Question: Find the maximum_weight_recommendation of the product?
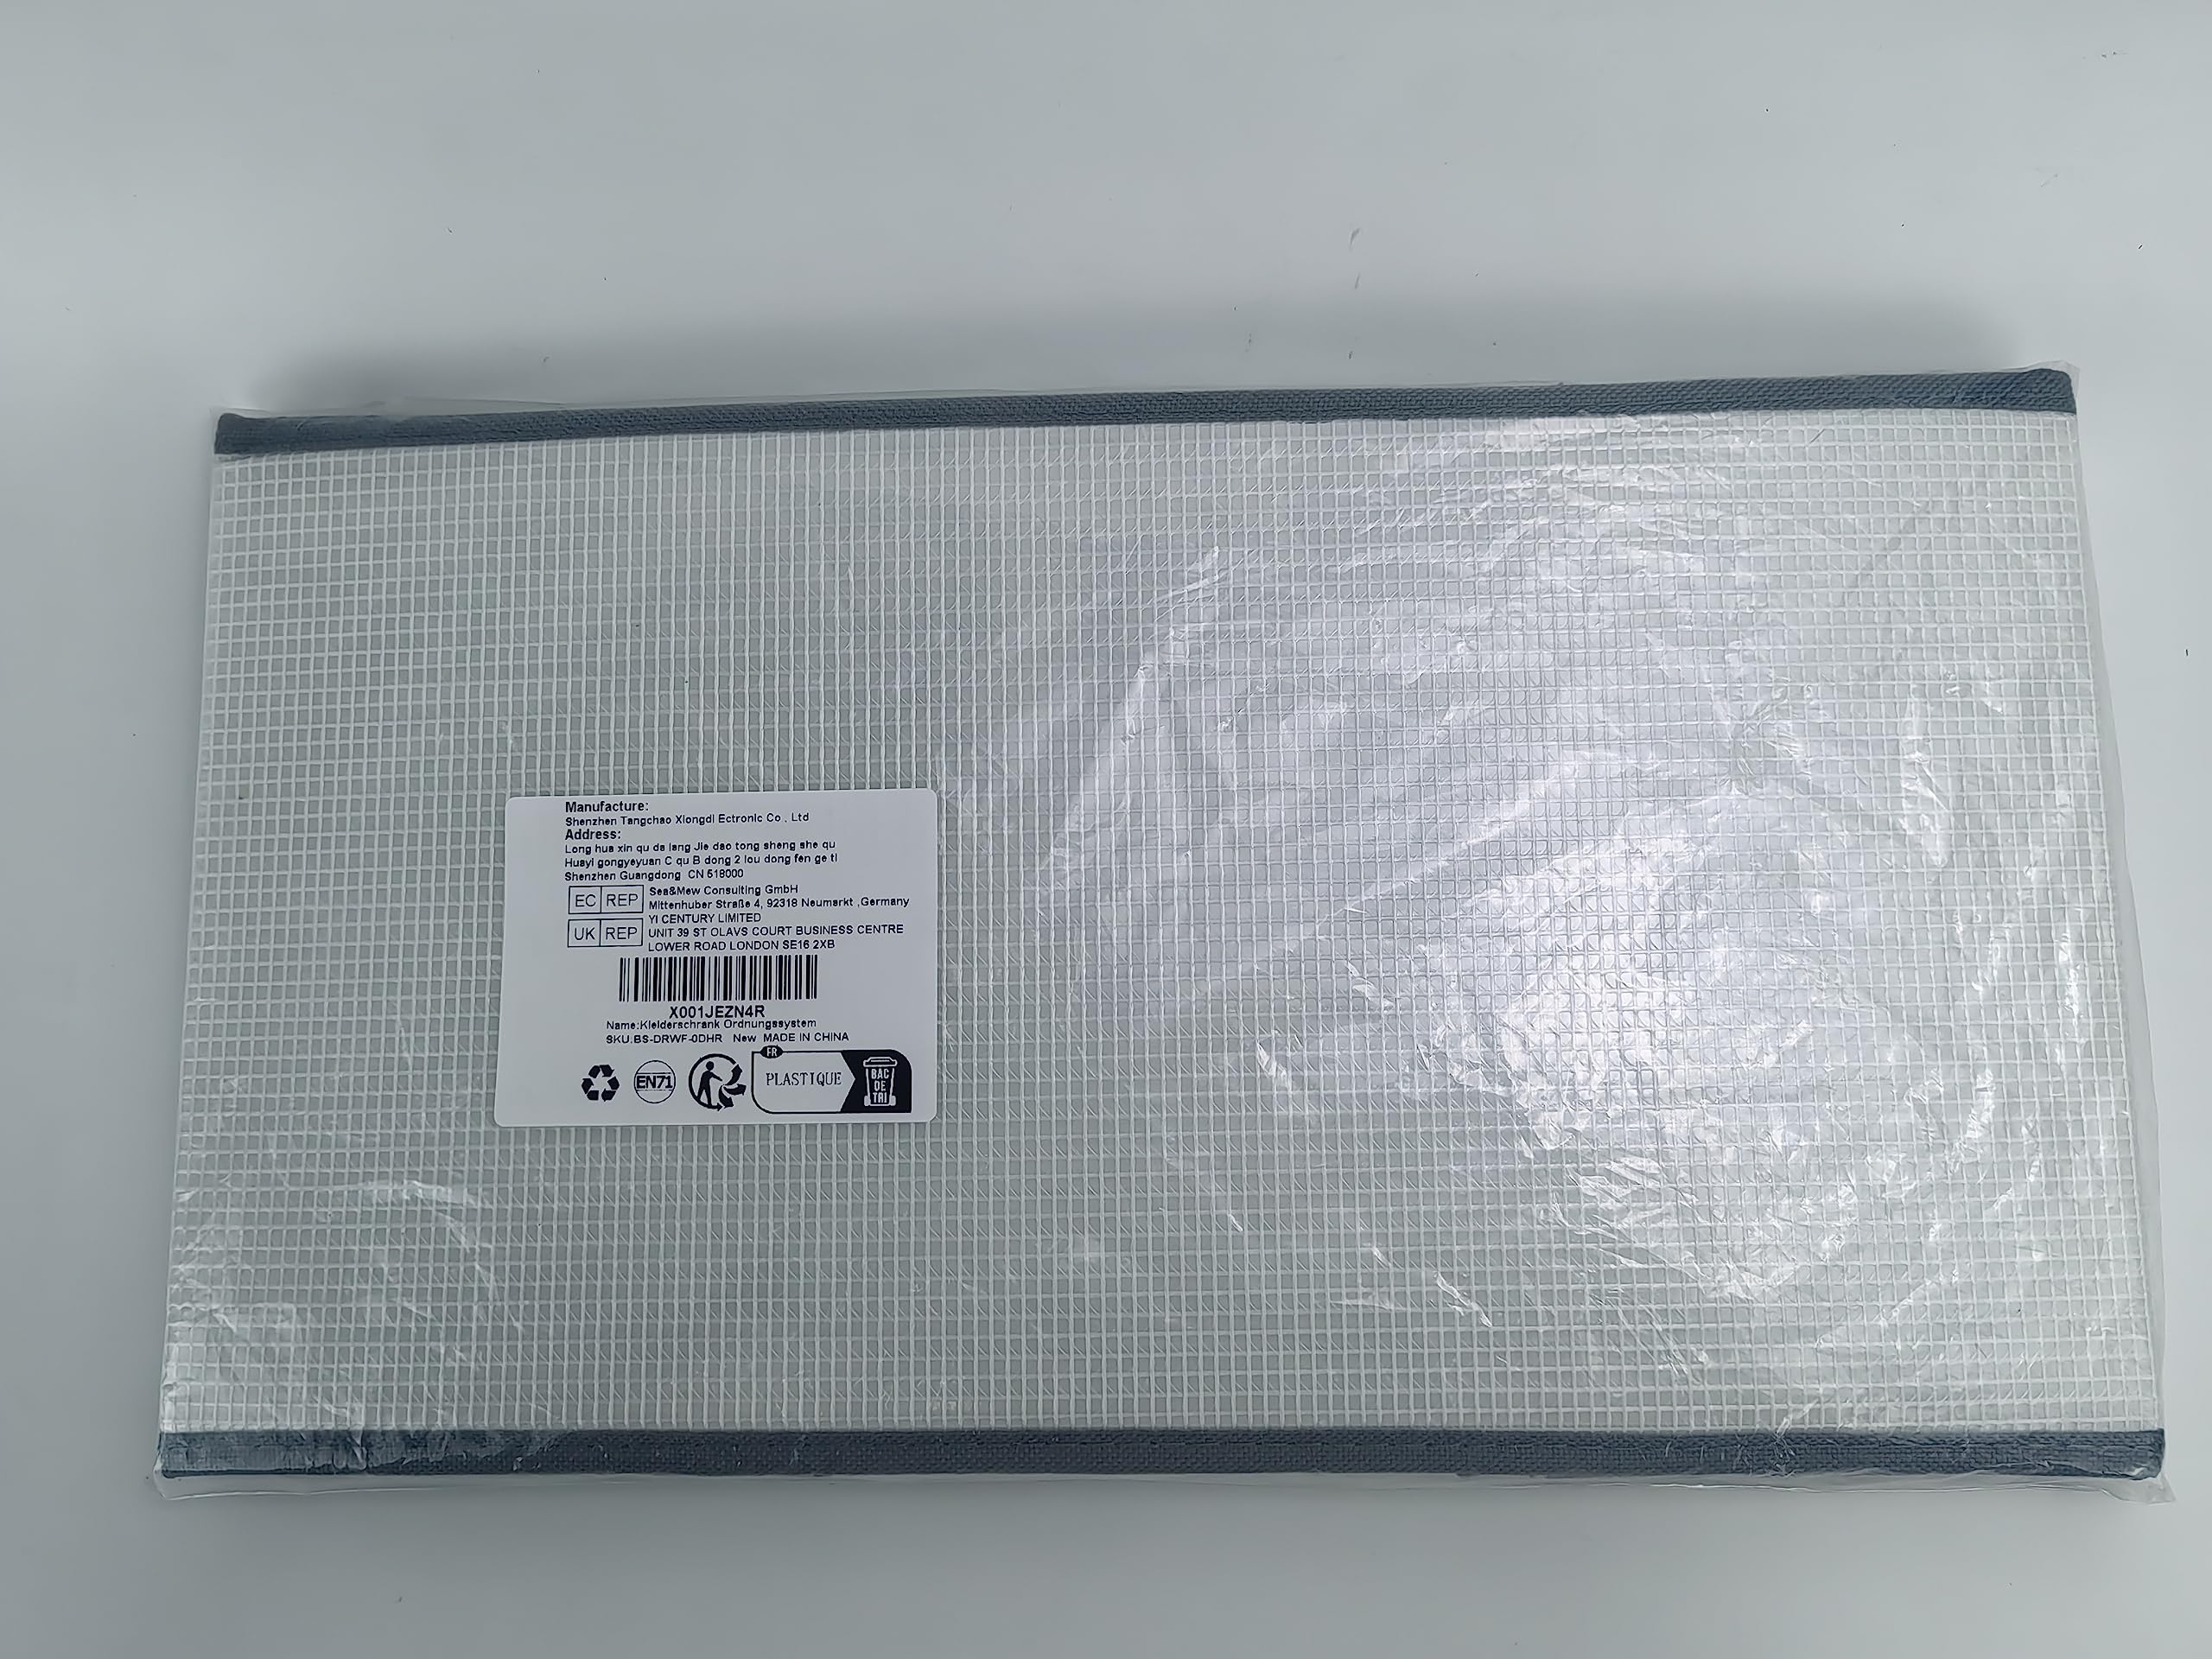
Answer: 1.0 ton